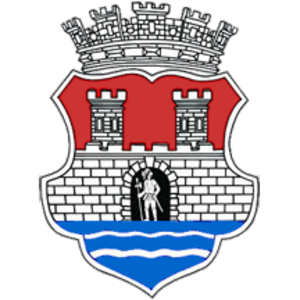
Pančevo est une ville de Serbie située dans la province autonome de Voïvodine. Au recensement de 2011, la ville intra muros comptait 76 203 habitants et son territoire métropolitain, appelé Ville de Pančevo, 123 414.
La Serbie, en incluant le Kosovo dont le statut est disputé, est divisée en 150 municipalités ou communes et 24 villes, qui constituent les unités fondamentales du gouvernement des collectivités territoriales. Cinq de ces villes, sont elles-mêmes divisées en plusieurs municipalités urbaines : Belgrade, Novi Sad, Niš, Kragujevac et Požarevac ; la Serbie compte ainsi 31 municipalités urbaines, 17 à Belgrade, 5 à Niš, 5 à Kragujevac, 2 à Novi Sad et 2 à Požarevac).
L'organisation territoriale de la République de Serbie est régie par la « loi sur l'organisation territoriale » adoptée par l'Assemblée nationale le 29 décembre 2007, loi qui, par la suite, a connu un certain nombre d'amendements. En 2011, la Serbie est constituée de provinces, de régions, de districts administratifs, de la Ville de Belgrade, de villes et de municipalités.